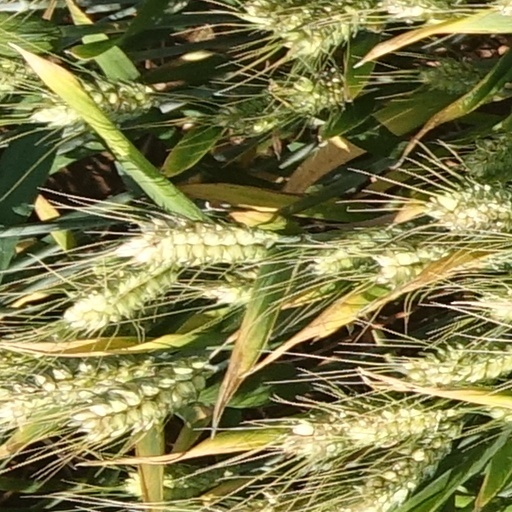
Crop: wheat